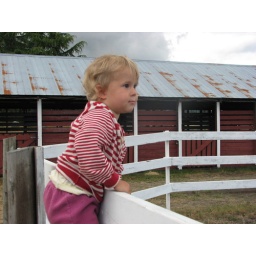
She loves to climb the fence near the farmer's market every week and watch the horse trainers.